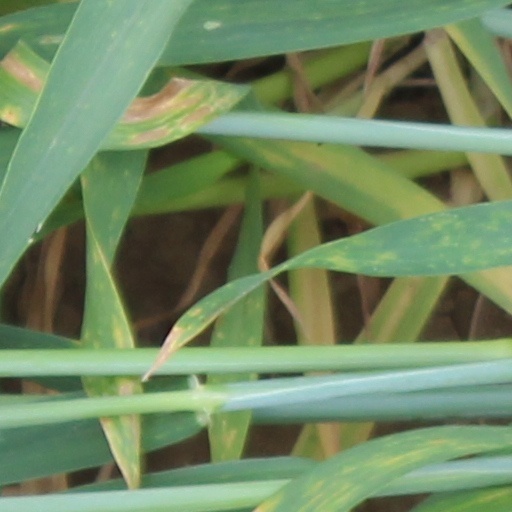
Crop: wheat